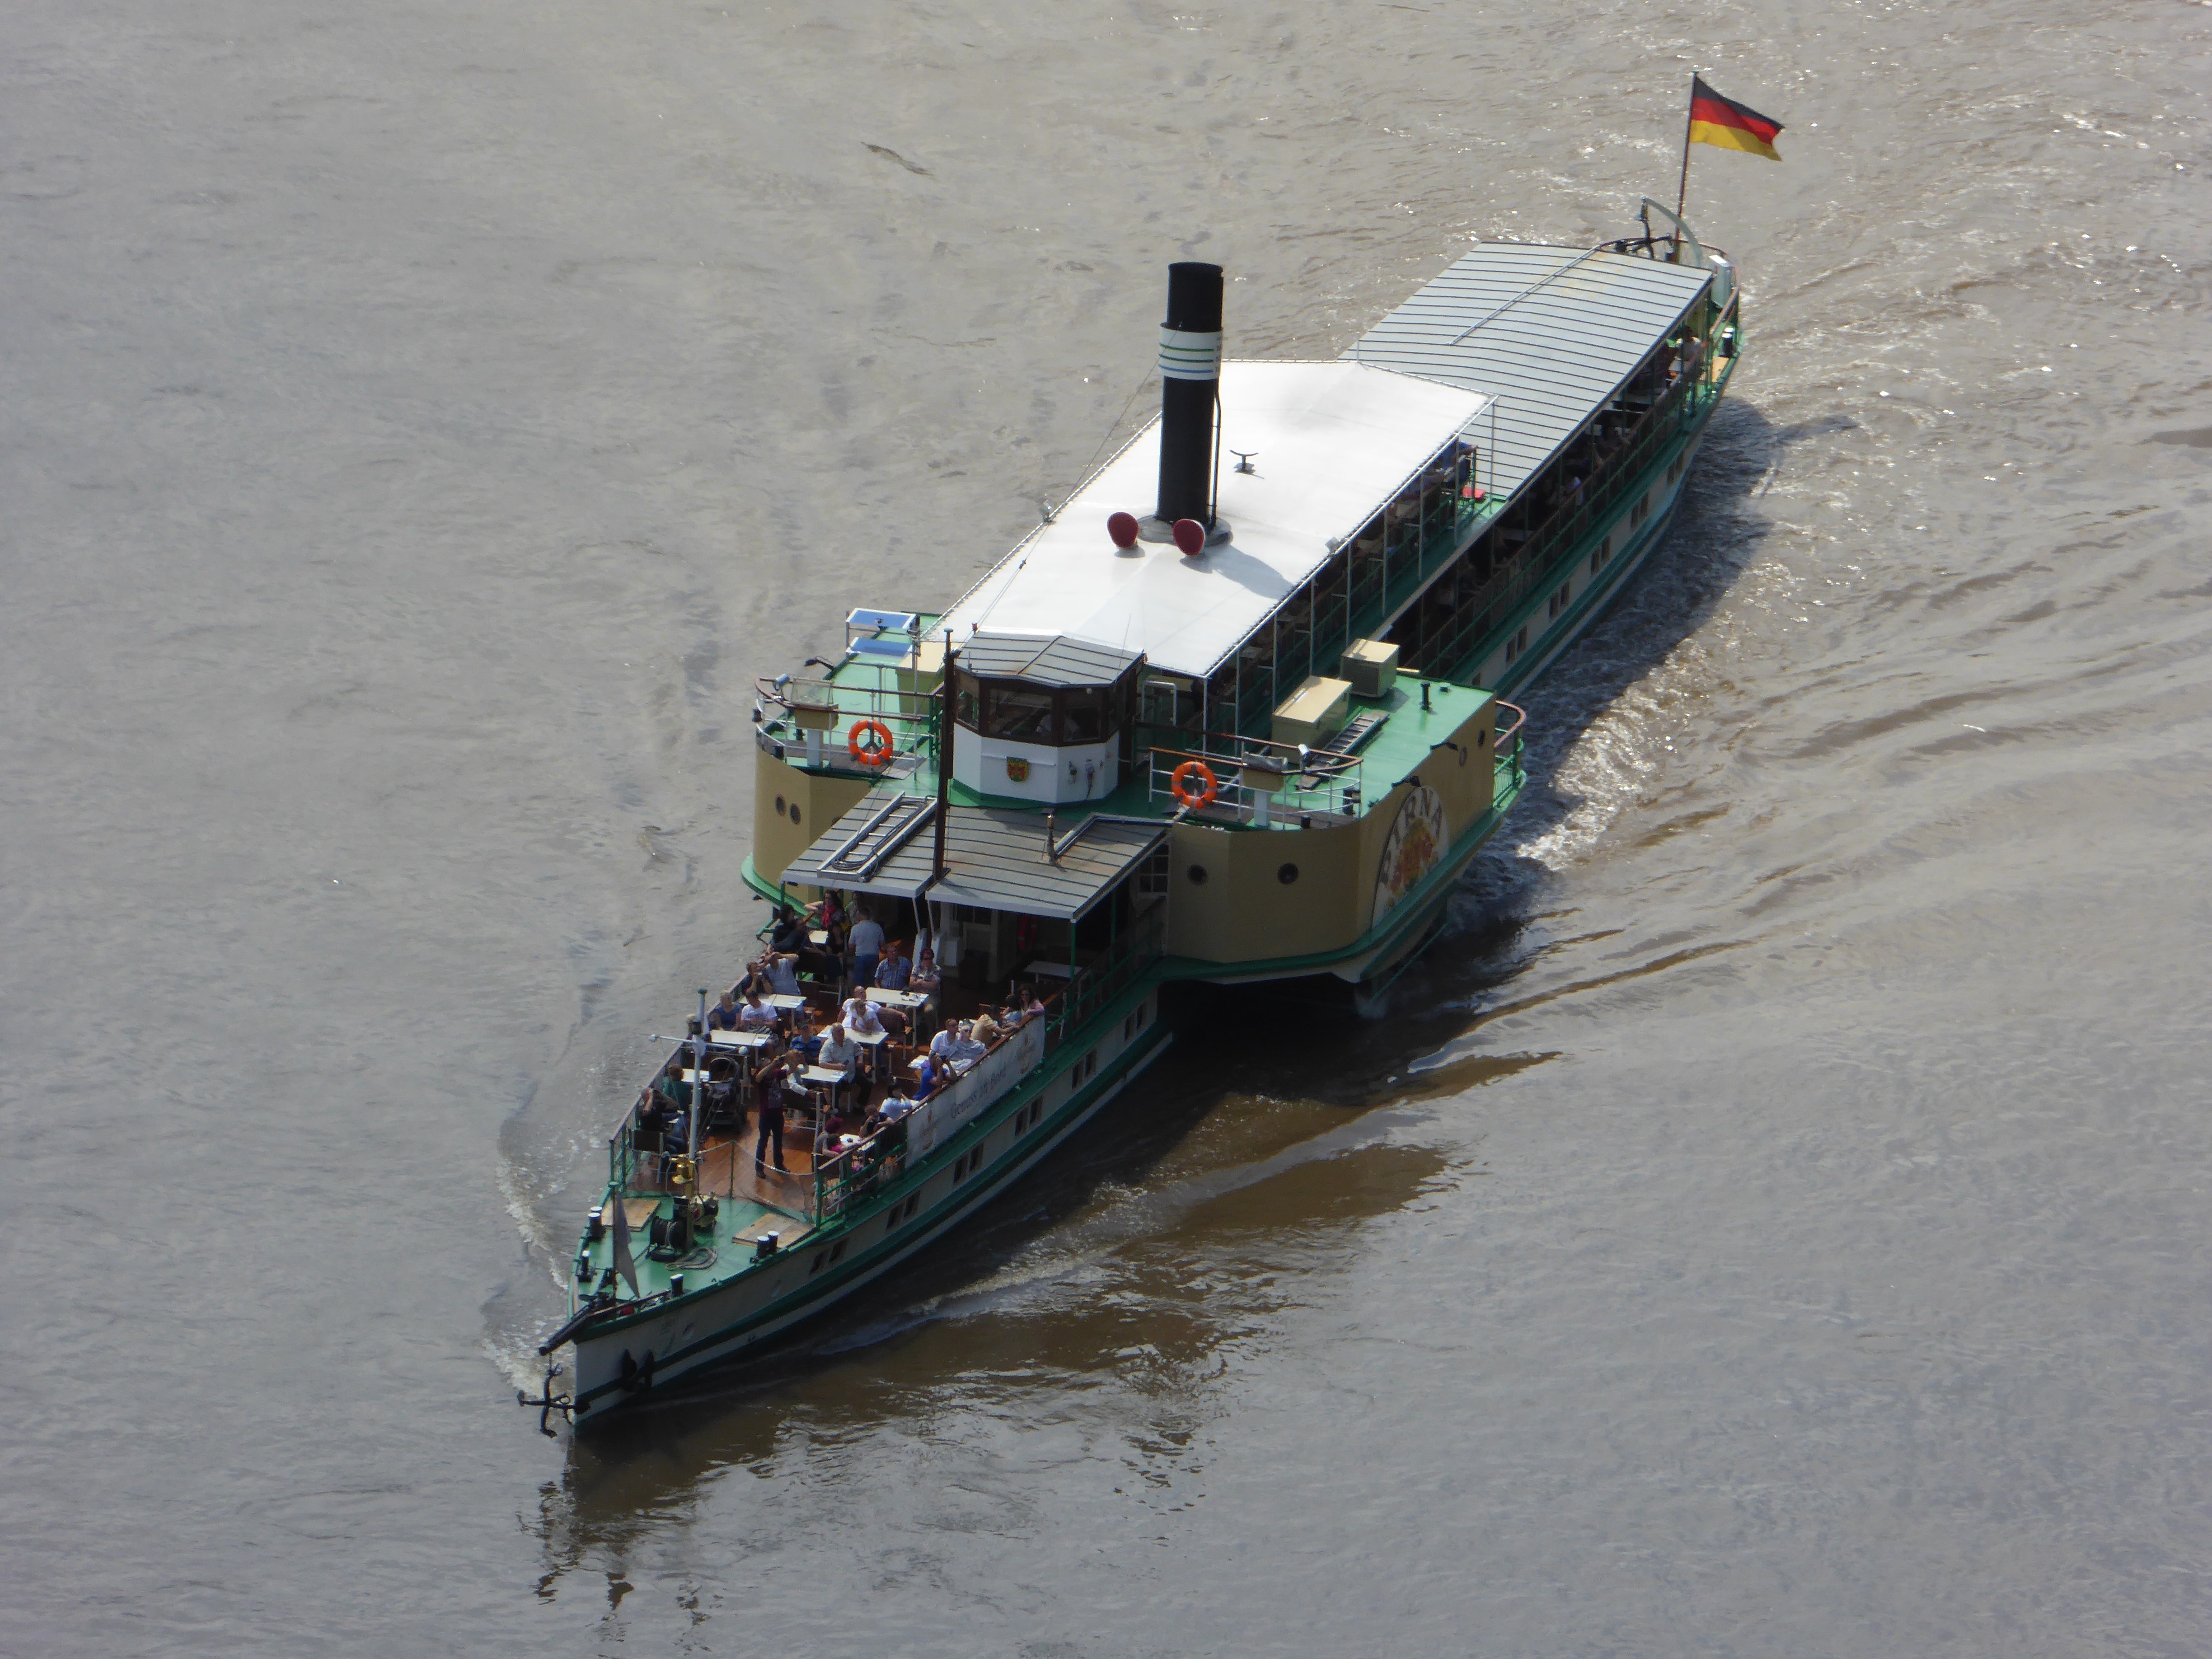
boat, ship, vehicle, waterway, motorboat, steamer, shipping, tugboat, watercraft, steamboat, elbe, fishing vessel, pirna, boat trip, pd pirna, steam navigation, patrol boat